Question: Where is the train?
Tambaya: Ina jirgin ƙasan?
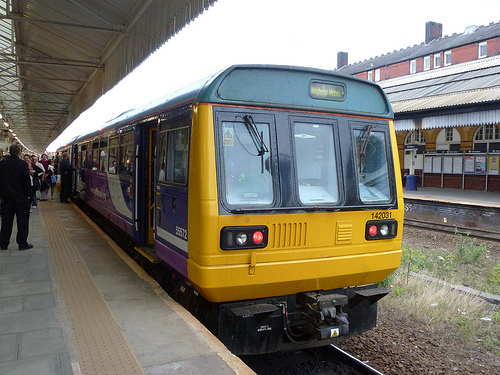
Answer: At the station.
Amsa: Yana tashar jirgin kasa.